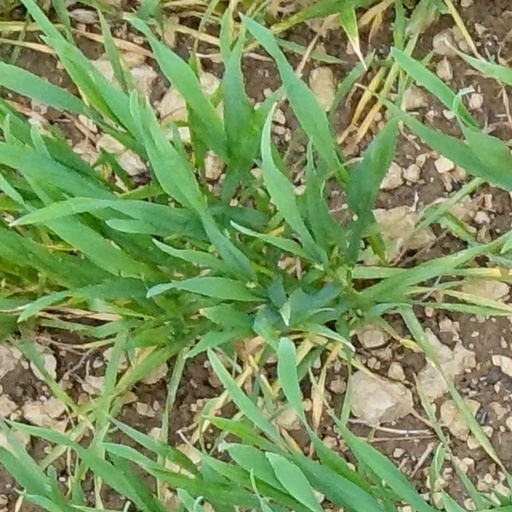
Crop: wheat